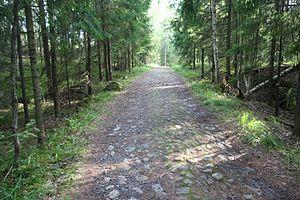
Mustavuori est une section du quartier de Vuosaari à Helsinki, la capitale de la Finlande.